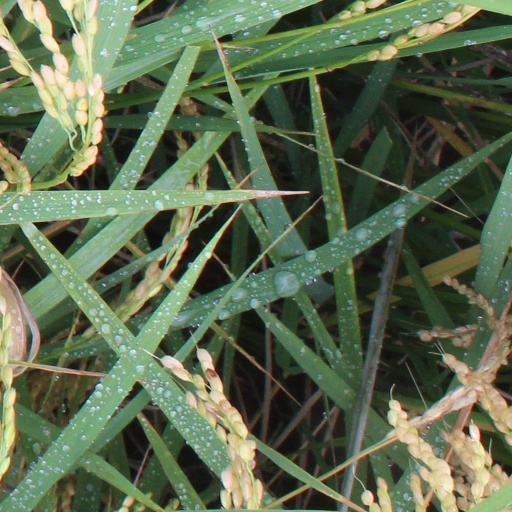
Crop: rice